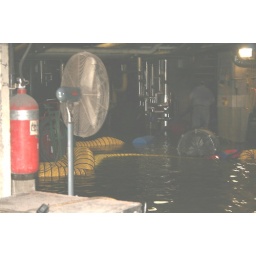
River water in Power Plant "B" floor